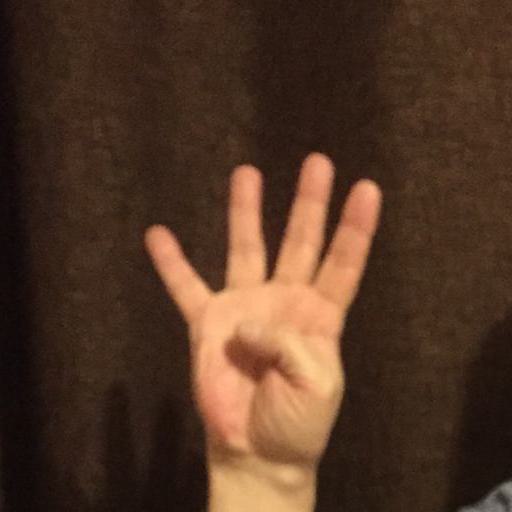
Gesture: four